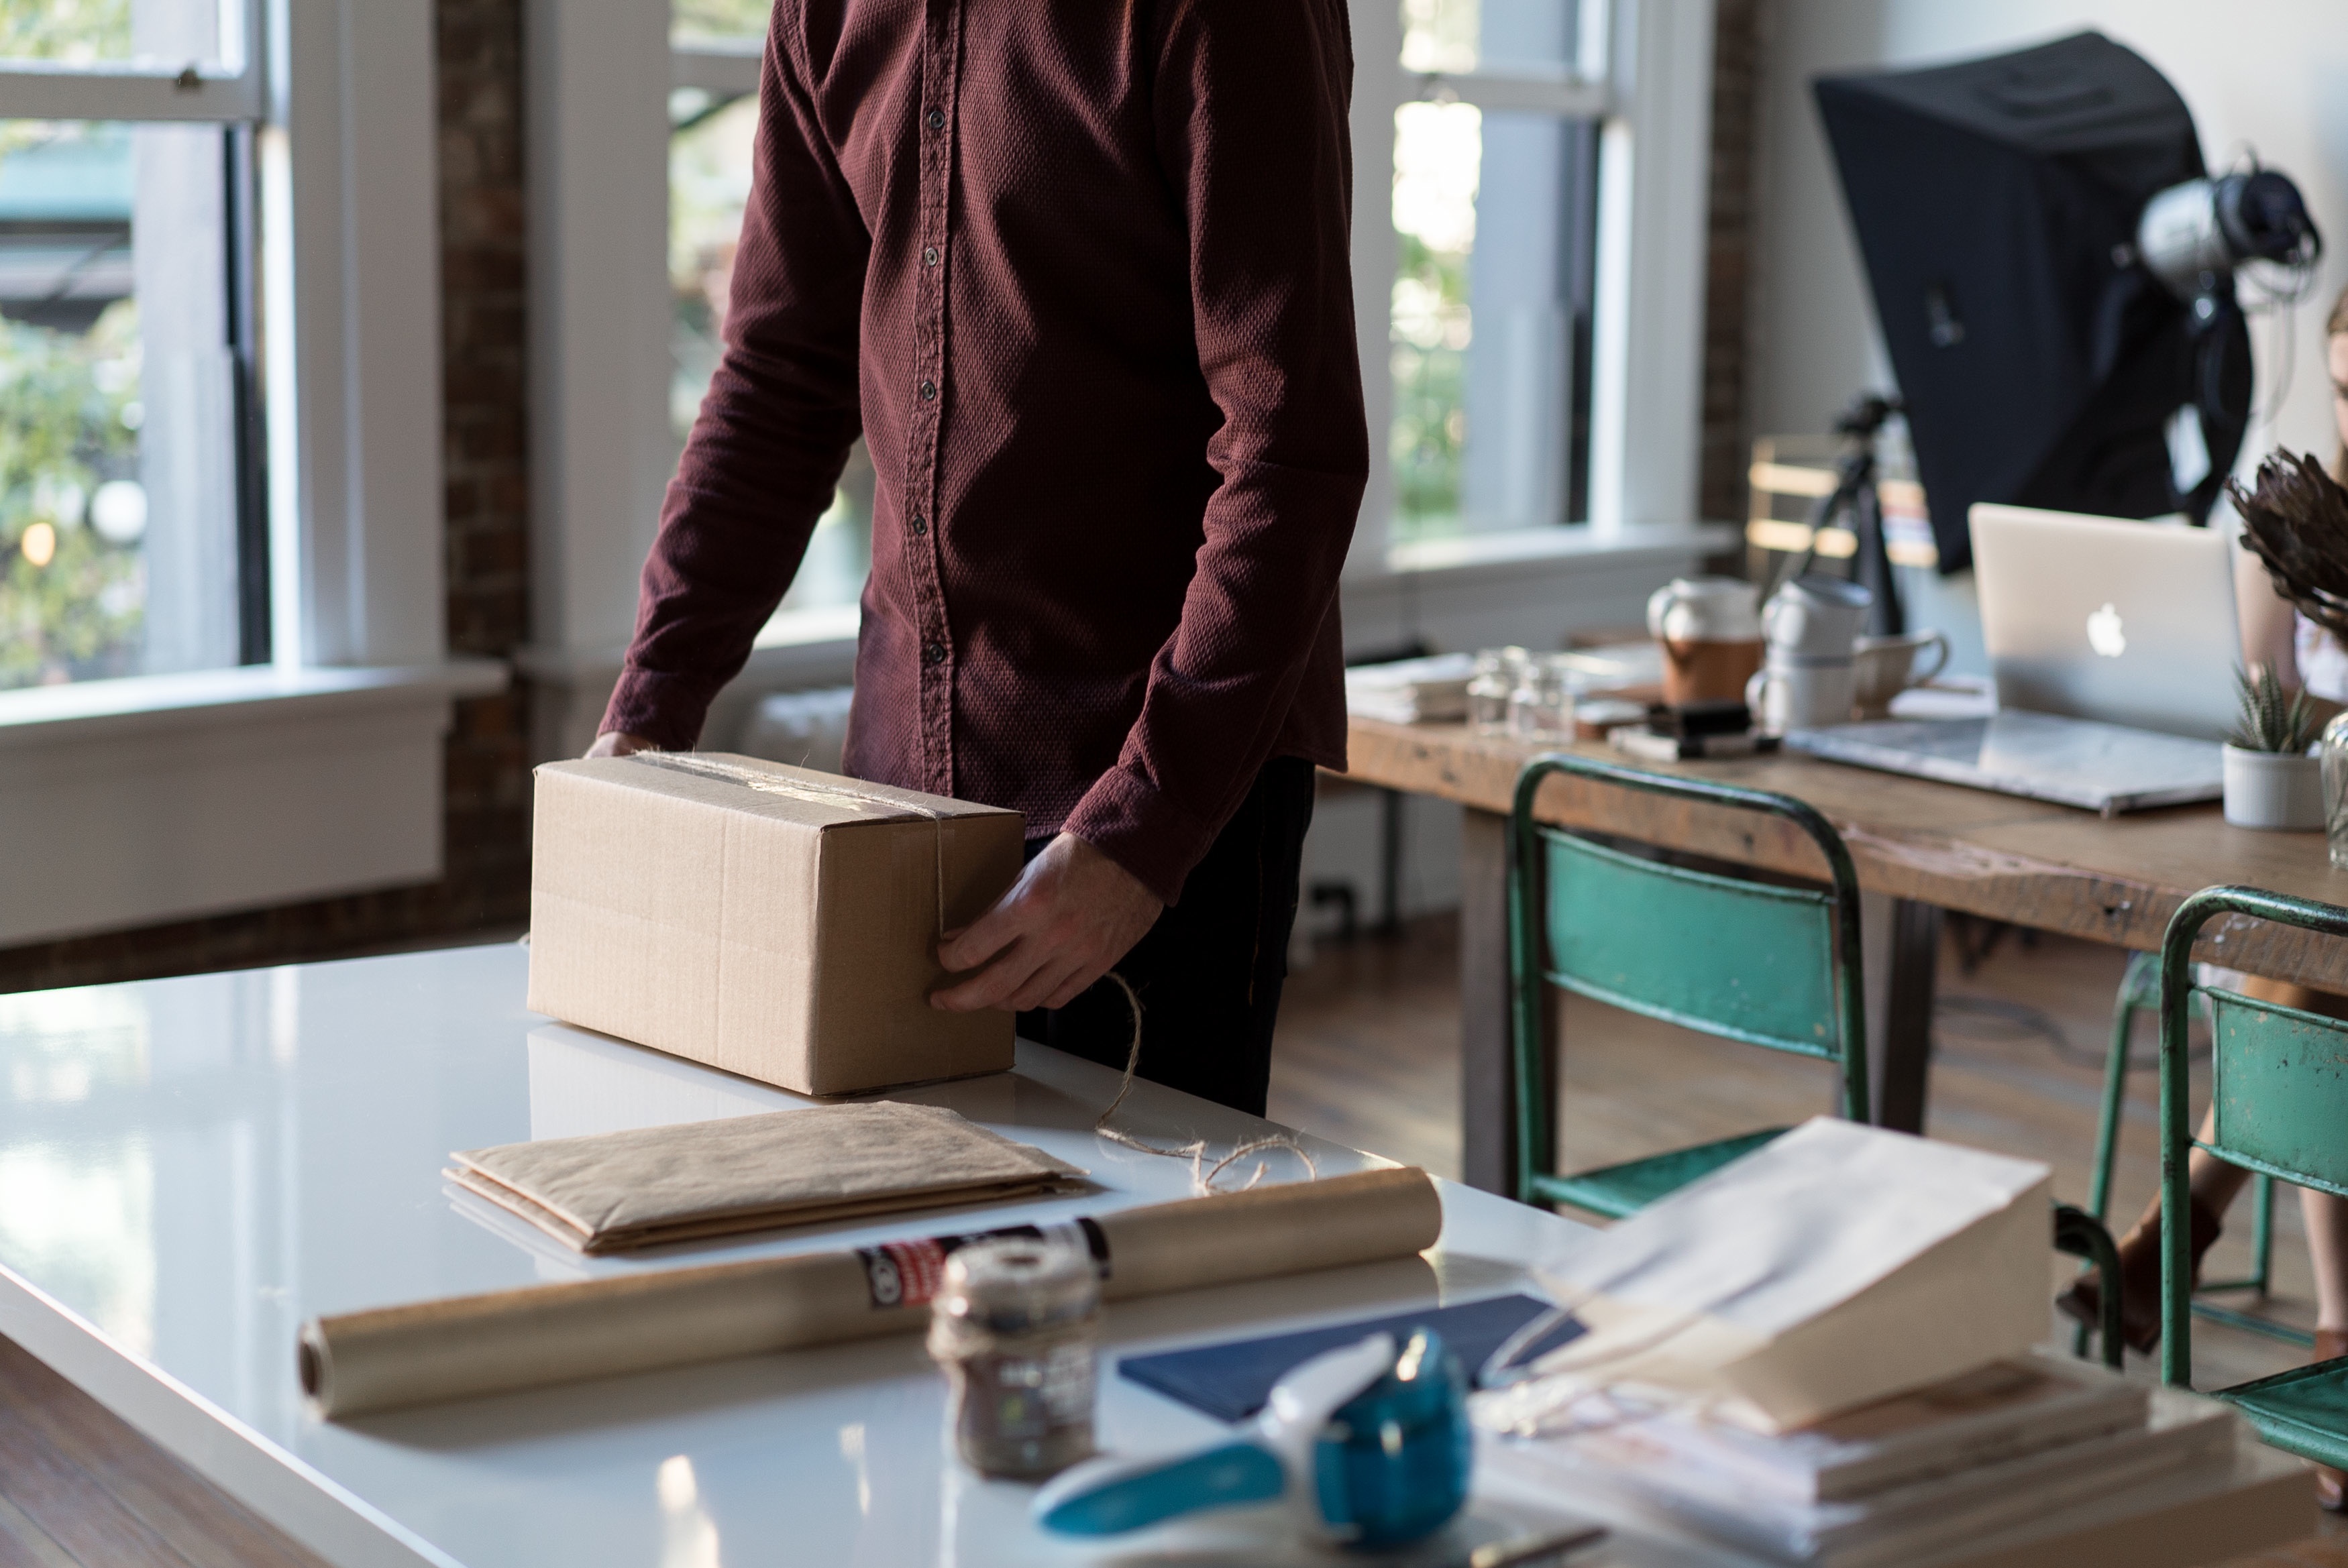
desk, office, box, room, package, parcel, interior design, design